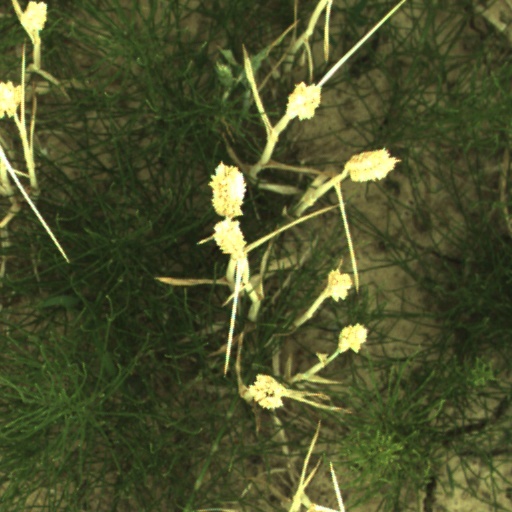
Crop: wheat